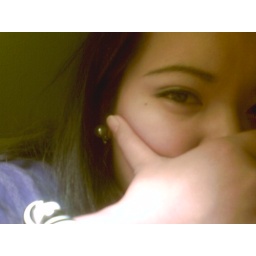
gray clouds over father's day weekend